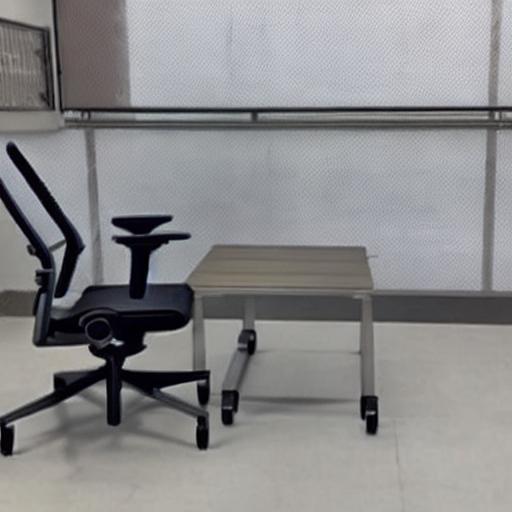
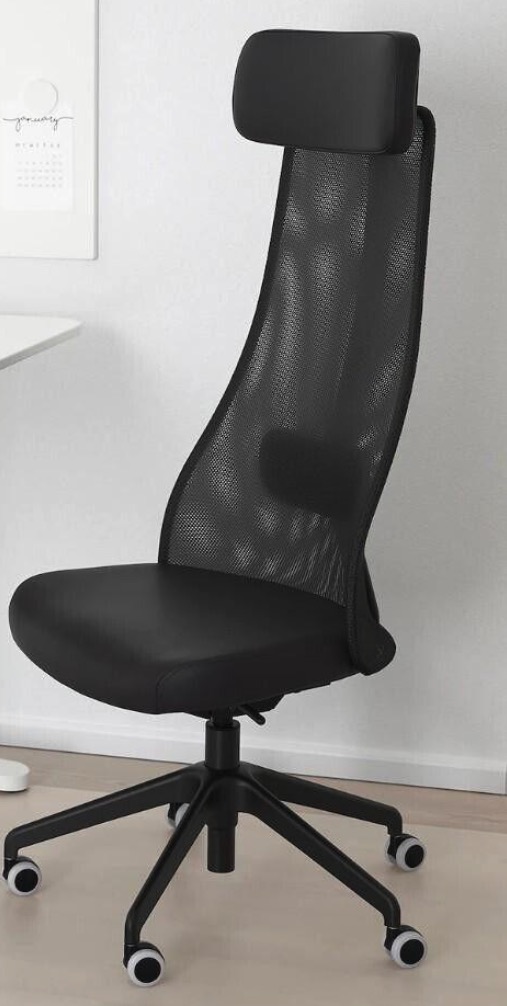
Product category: items_chair
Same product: no